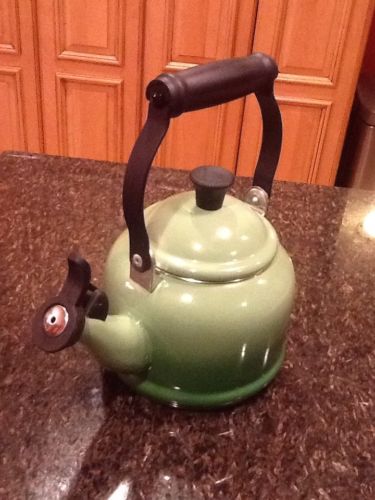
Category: kettle